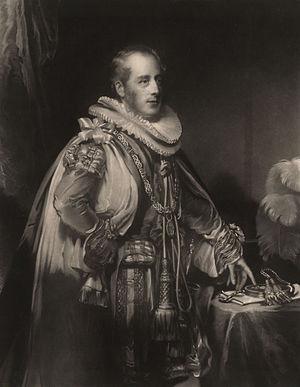
Charles Bagot, né le 23 septembre 1781, mort le 19 mai 1843 à Kingston, est un diplomate et un administrateur colonial britannique. Il occupa le poste de gouverneur général de la province du Canada de 1841 à 1843.